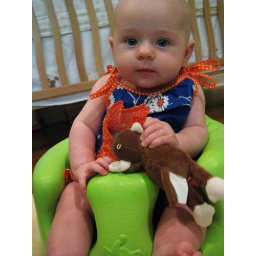
Neko, fifteen weeks, in an awesome dress from Mom. Eating her toy monkey (from Colie) in her Bumbo seat (from Deanna).